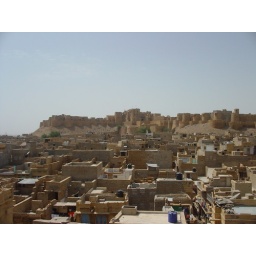
A golden city lost in an ocean of sand. Close to Pakistan